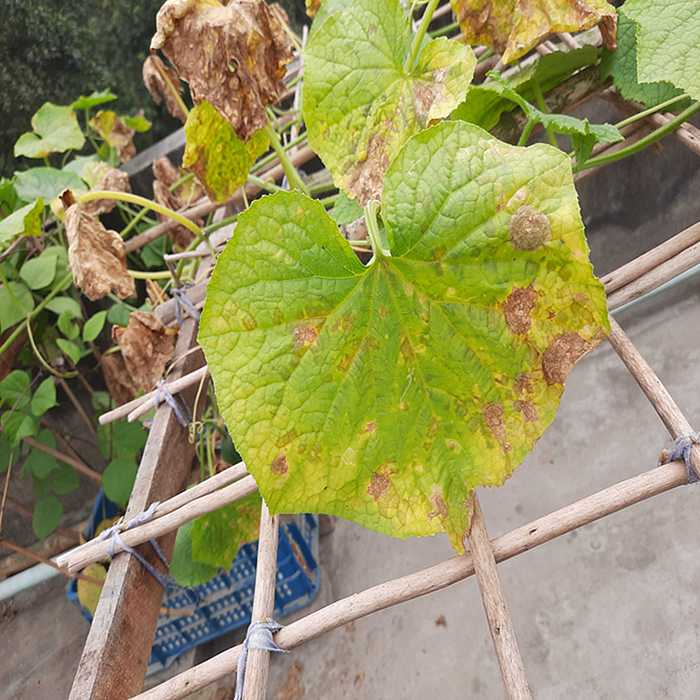
Plant: Cucumber
Label: Anthracnose lesions